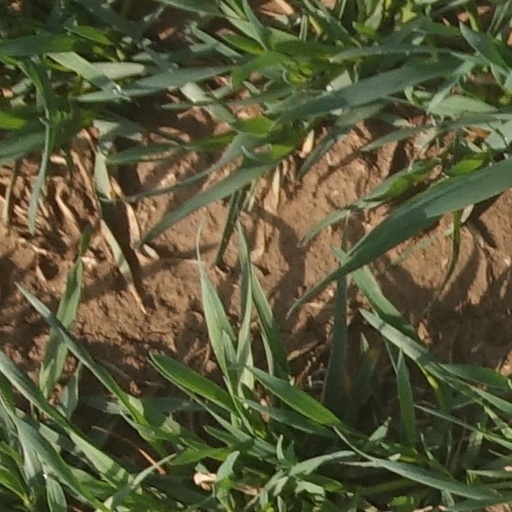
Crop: wheat